Travis Gawryletz

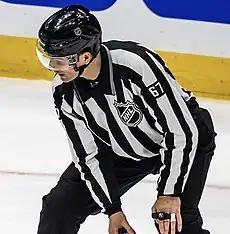
Gawryletz in the 2023 Stanley Cup playoffs

Travis Gawryletz (born November 2, 1985) is a Canadian former professional ice hockey player and current linesman for the National Hockey League. He made his officiating debut during the 2017–18 NHL season and he has worked 432 regular season games and 8 Stanley Cup playoff games. He wears uniform number 67.